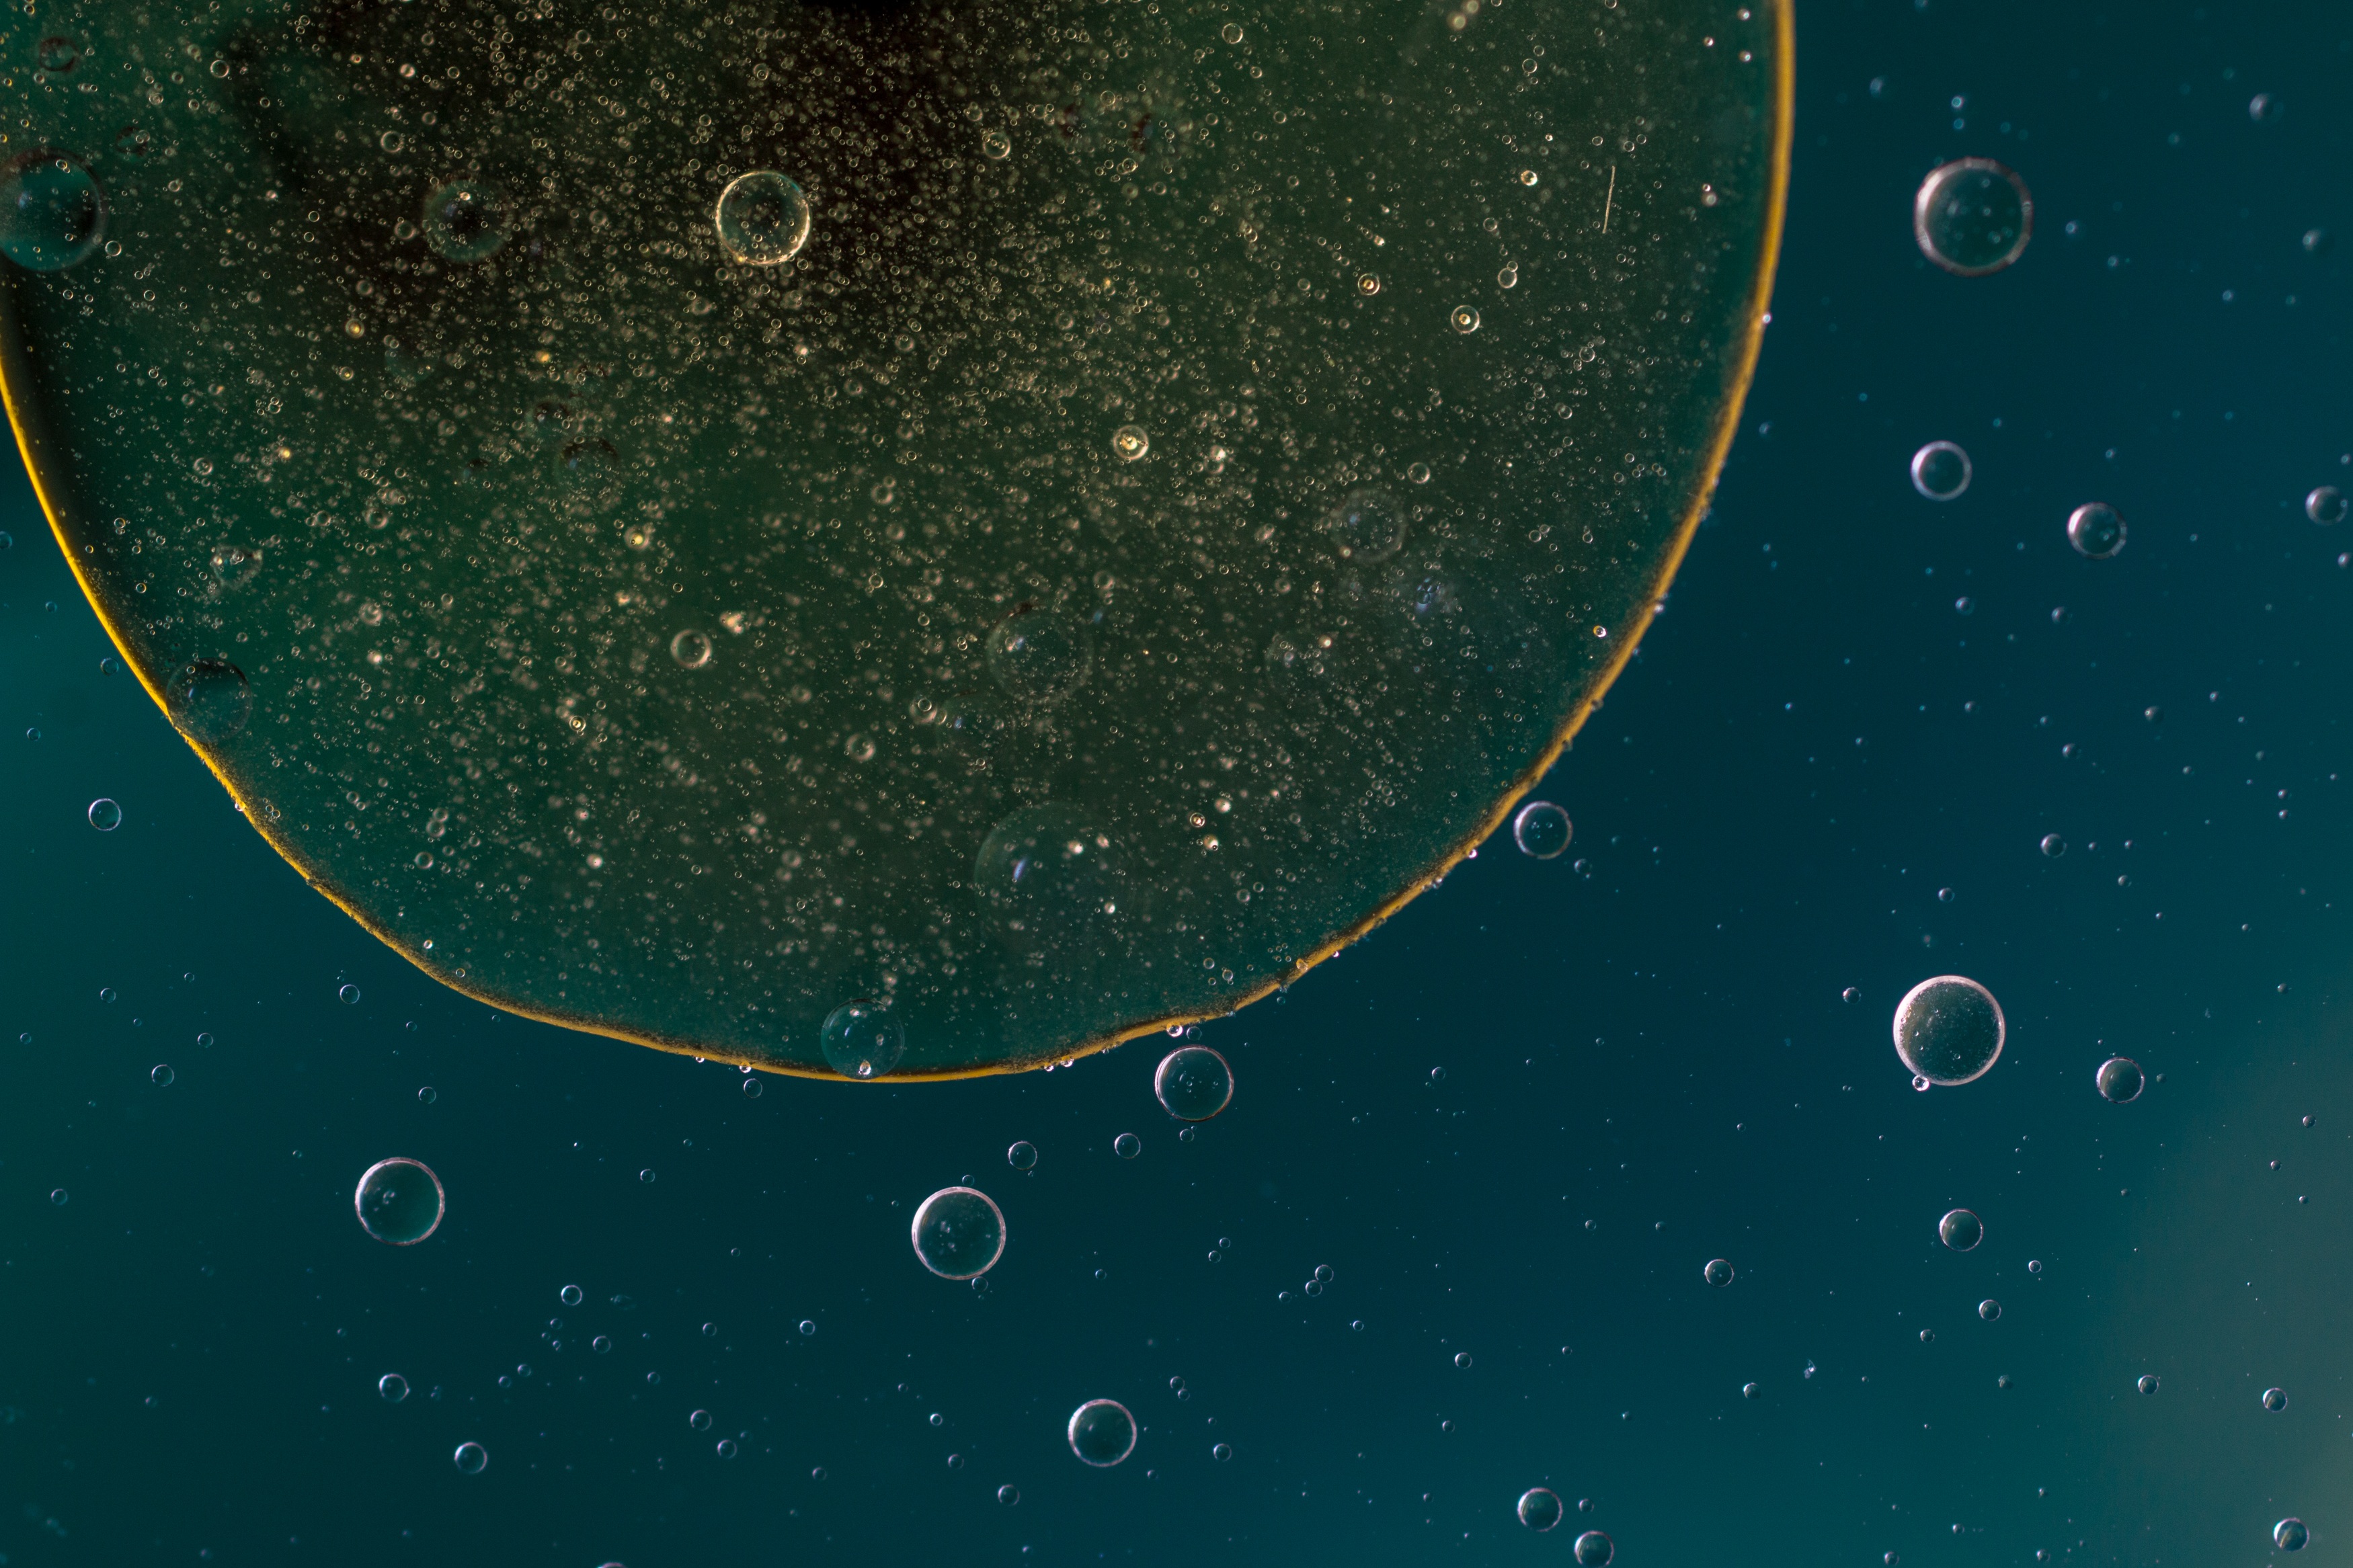
liquid, abstract, texture, atmosphere, macro, close, circle, outer space, background, astronomy, cells, oil, screenshot, astronomical object, oil in water, oil eye